Danny Woo International District Community Garden

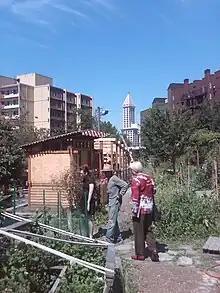
Seattle City Council member Sally Bagshaw visiting the garden

In the early 1970s, problems existed between various small business and community agencies. The residual effects of the construction of the Kingdome and I-5 freeway left a bitter taste with many residents, while the persistent problems of crime and the removal of residential units due to the Ozark fire code and age further depressed the social and economic value of the area. In 1975, business and community leaders came together to create the Danny Woo International District Gardens to ameliorate the conditions of the International District. The garden was symbolic of what needed to be done – a project that helped create community between the various groups in the International District.